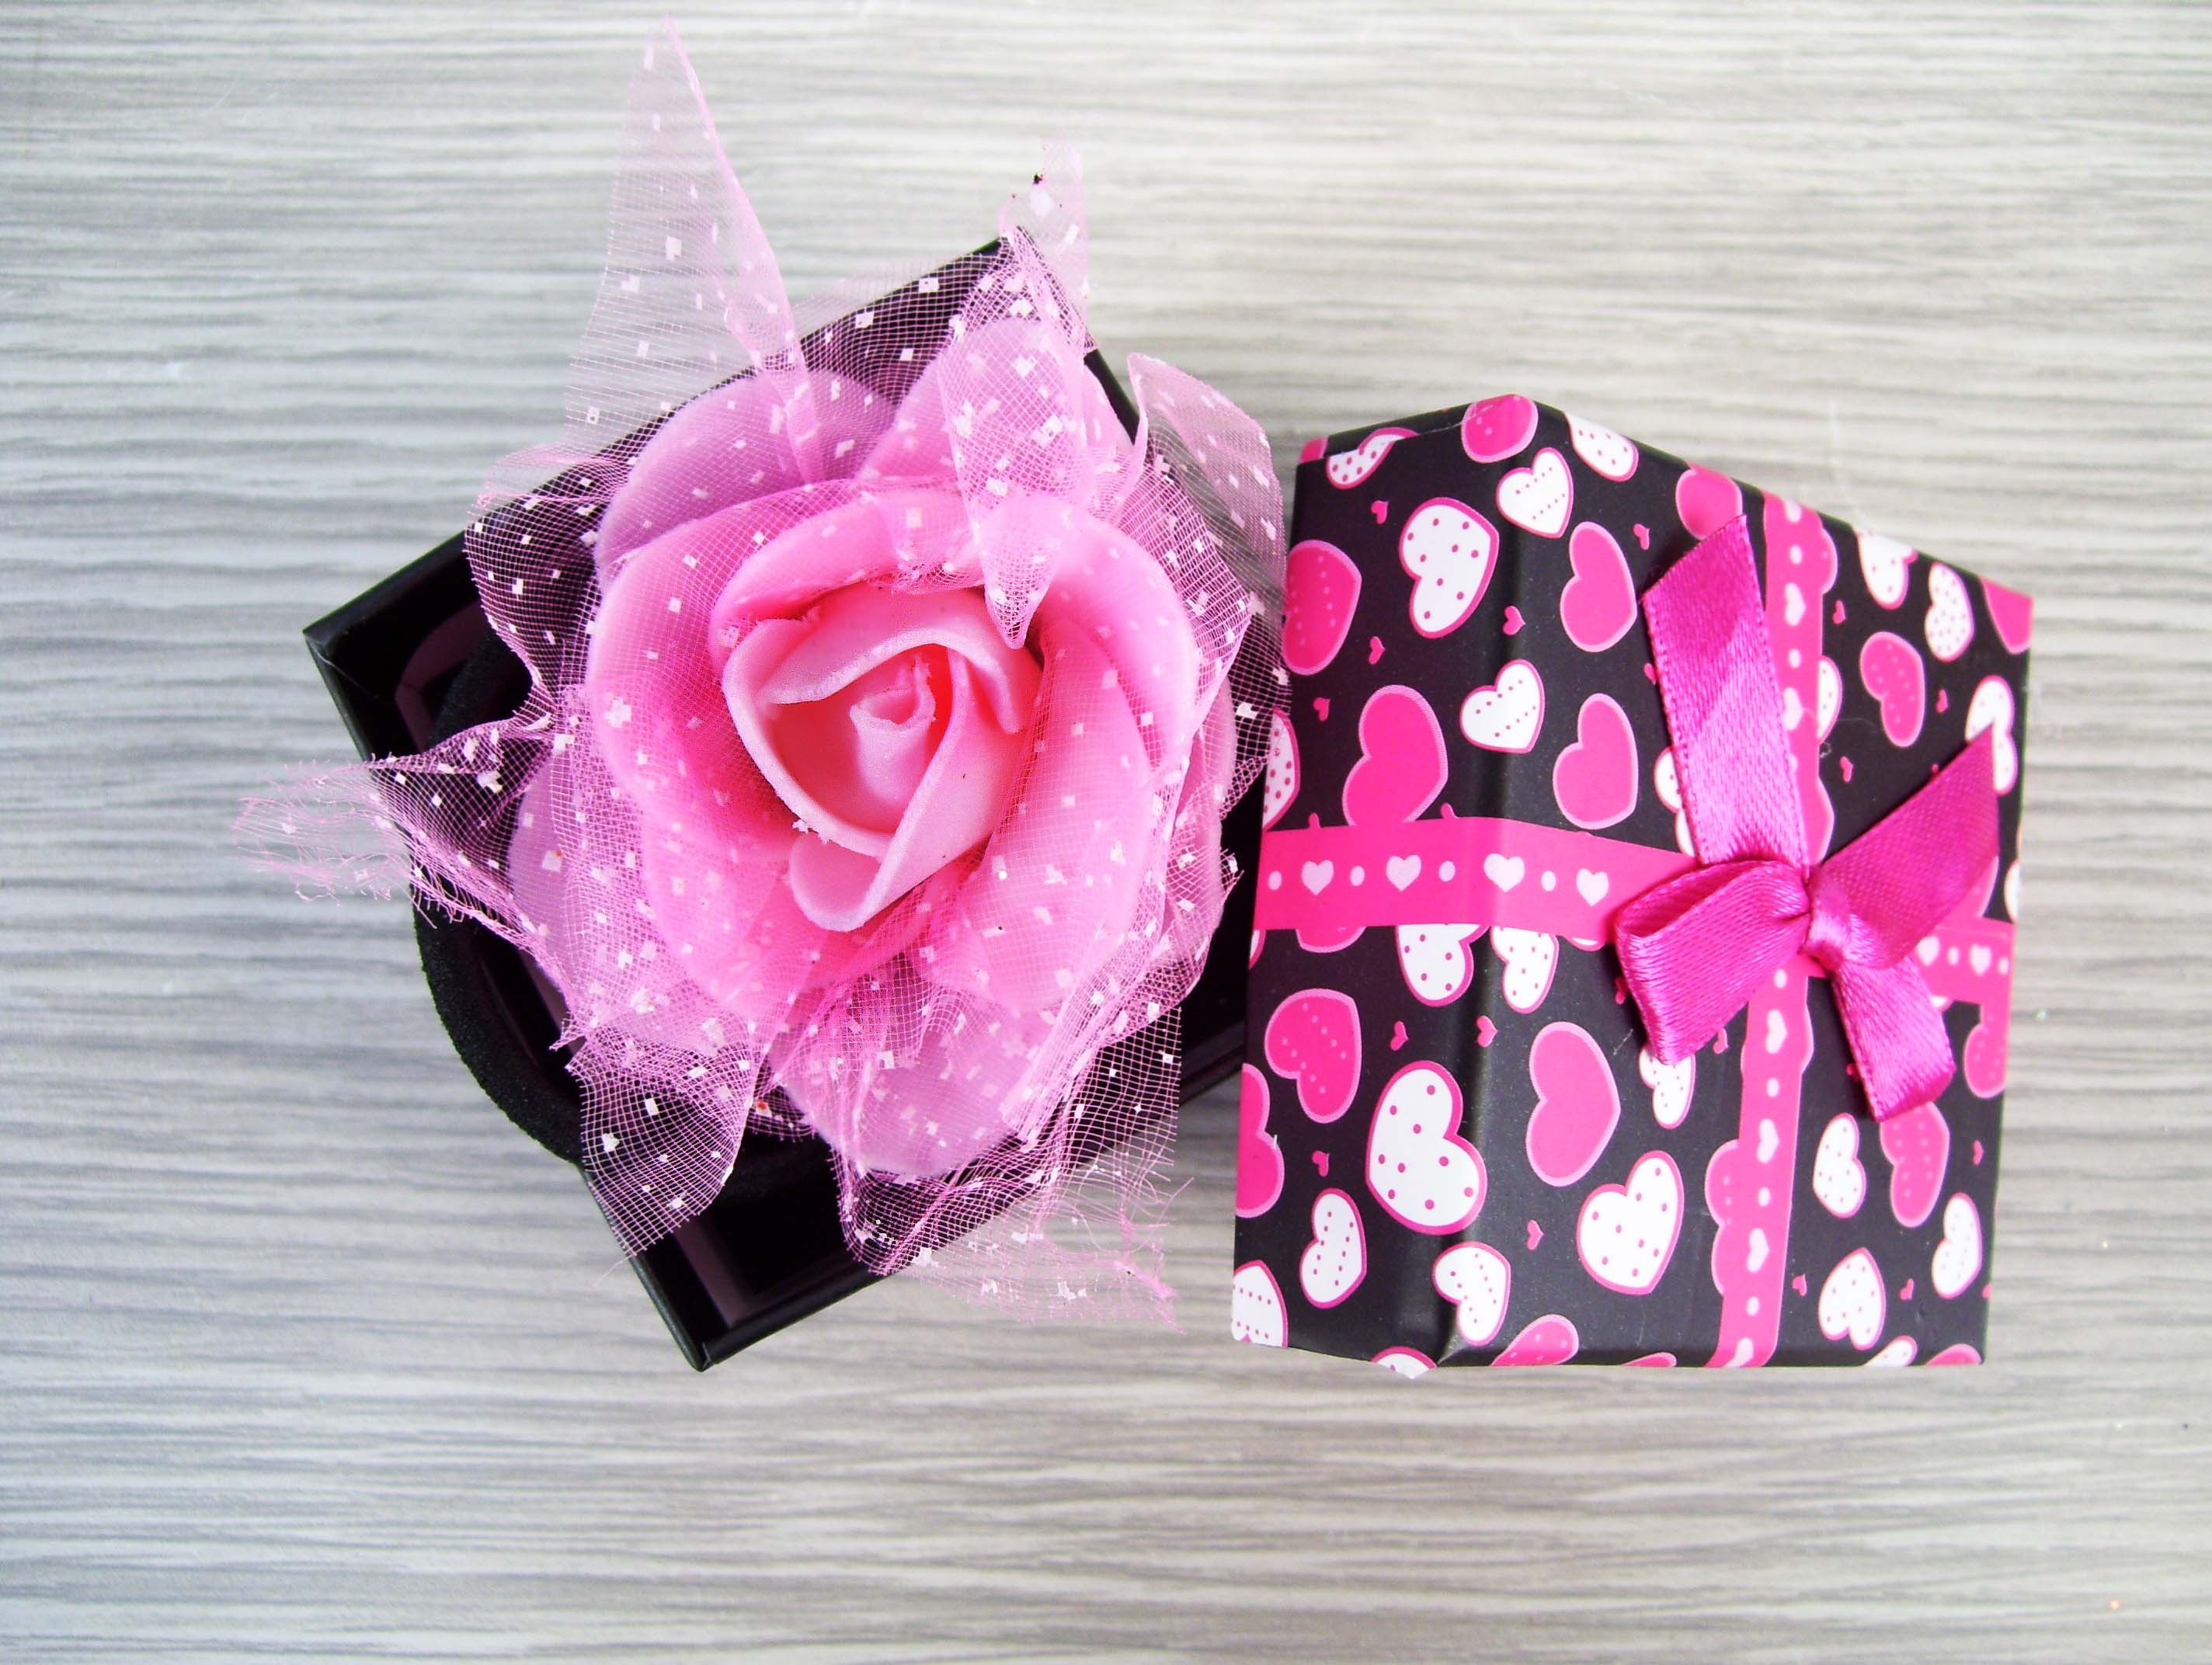
plant, flower, purple, petal, gift, rose, decoration, shop, color, box, clothing, powder, pink, material, feminine, ornament, girls, exposition, pastel, nice, bow, sale, magenta, gentle, ornaments, purchase, flower bouquet, elastic, elastic hair, for hair, the ribbon, fashion accessory, hair accessory